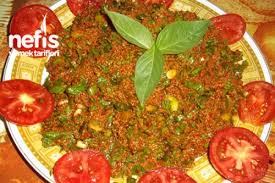
Yemek: kisir